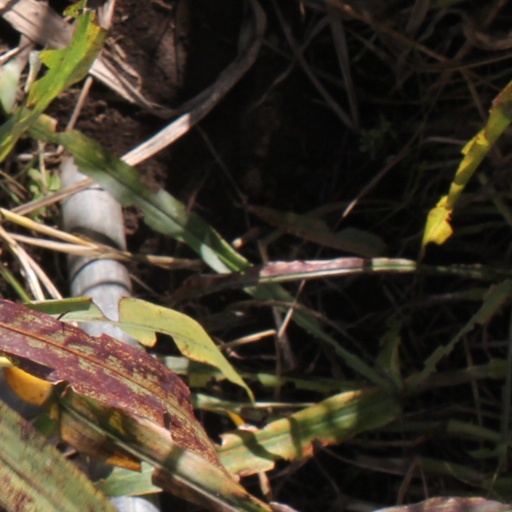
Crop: sorghum